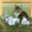
Label: cat